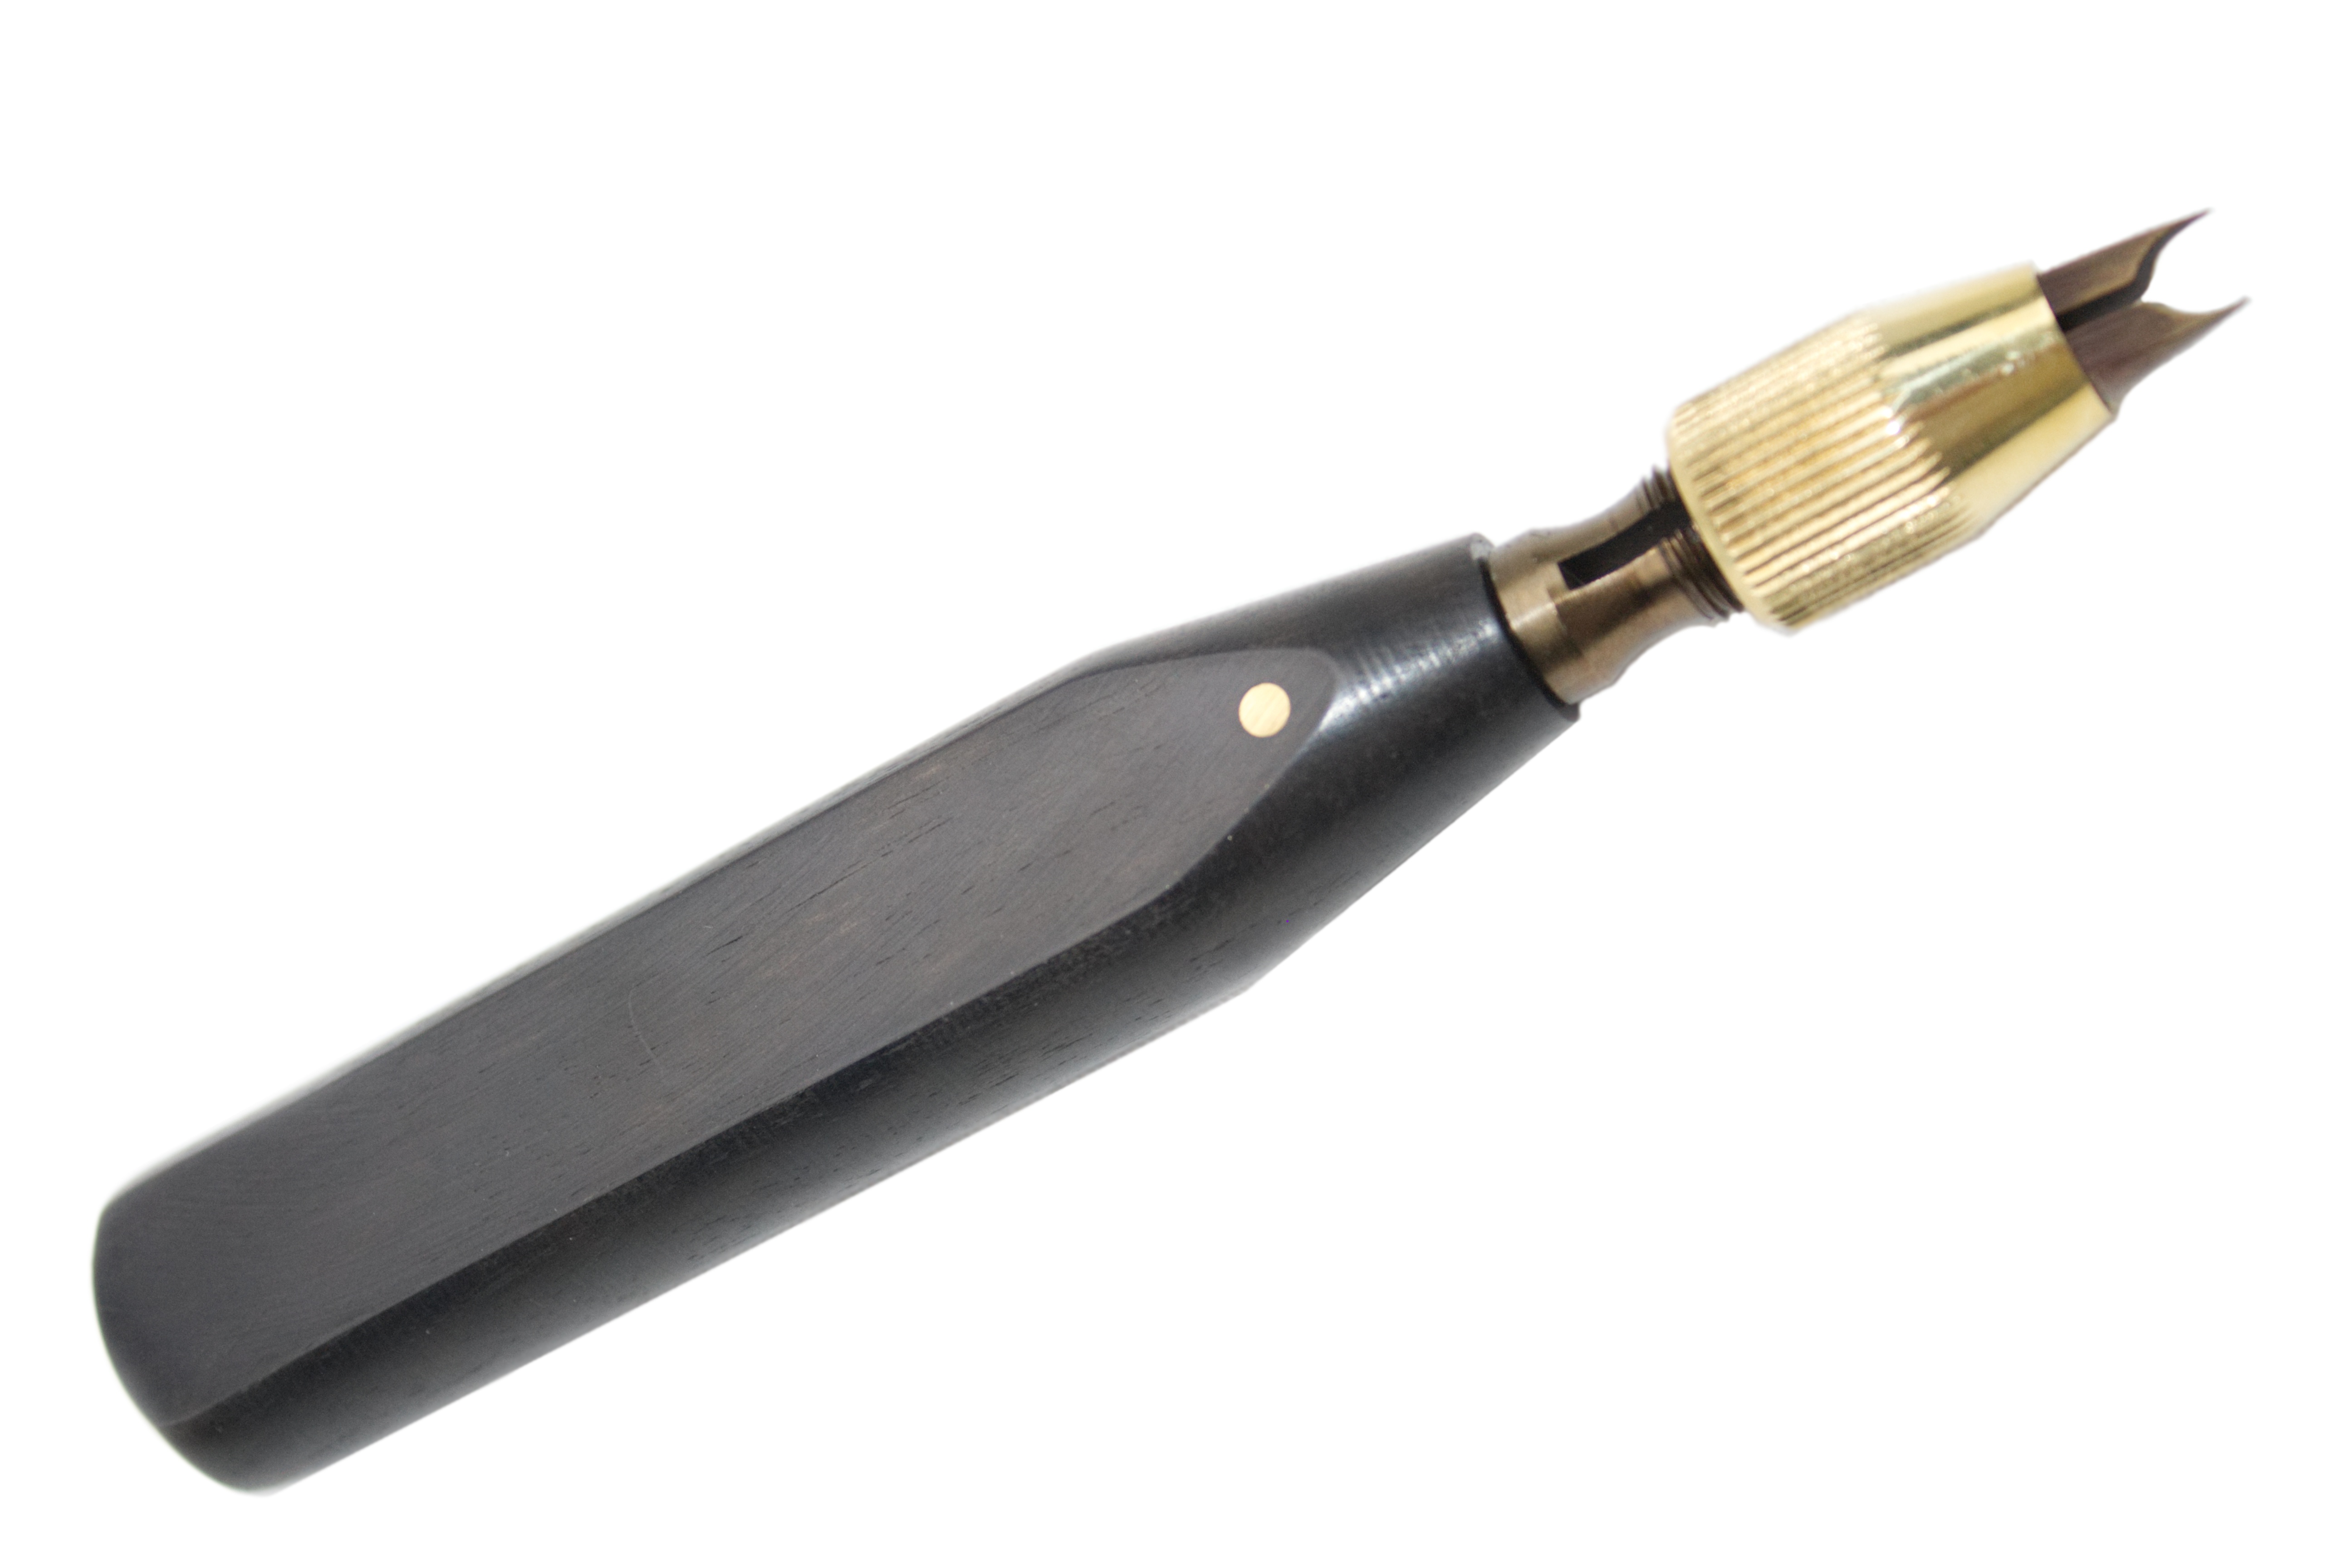
ADJUSTABLE OCTAVE VENT REMOVER
Easily remove and clean your instrument’s octave vents with this beautifully crafted, universal octave vent remover from Sandpiper. Fitted with a hardwood handle and equipped with adjustable tempered steel jaws and a brass collet nut, this fine tool is designed to remove a wide range of vent sizes on both oboe and English horn. Available with an Ebony or Olive wood handle.
Brand: Chiarugi
Category: Arts & Entertainment > Hobbies & Creative Arts > Musical Instrument & Orchestra Accessories > Woodwind Instrument Accessories > Oboe & English Horn Accessories > Oboe Care & Cleaning